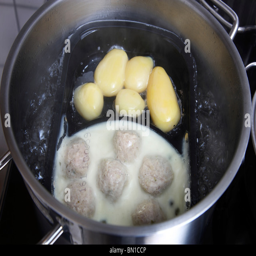
heating of ready - to - serve meals in hot water .